Hollywood Divas

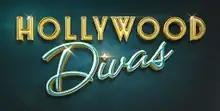

Hollywood Divas is an American reality television series that premiered on October 8, 2014, on TV One cable network. The show chronicles the lives of five African-American actresses. The series highlights the ups and downs of the actresses trying to navigate their career, family and relationships, all while attempting to stay relevant in an unpredictable entertainment industry known for overlooking black talent. The premiere episode was the highest-rated episode ever for a TV One show with 1.2 million viewers, and the most watched episode for any show on the network.